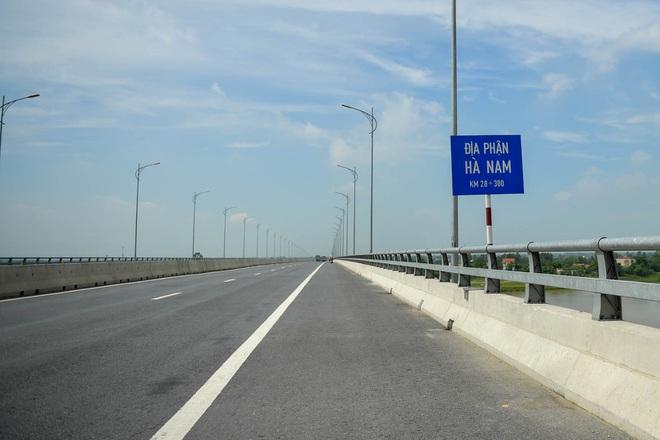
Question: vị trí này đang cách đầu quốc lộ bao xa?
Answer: vị trí này đang cách đầu quốc lộ 28 300 km